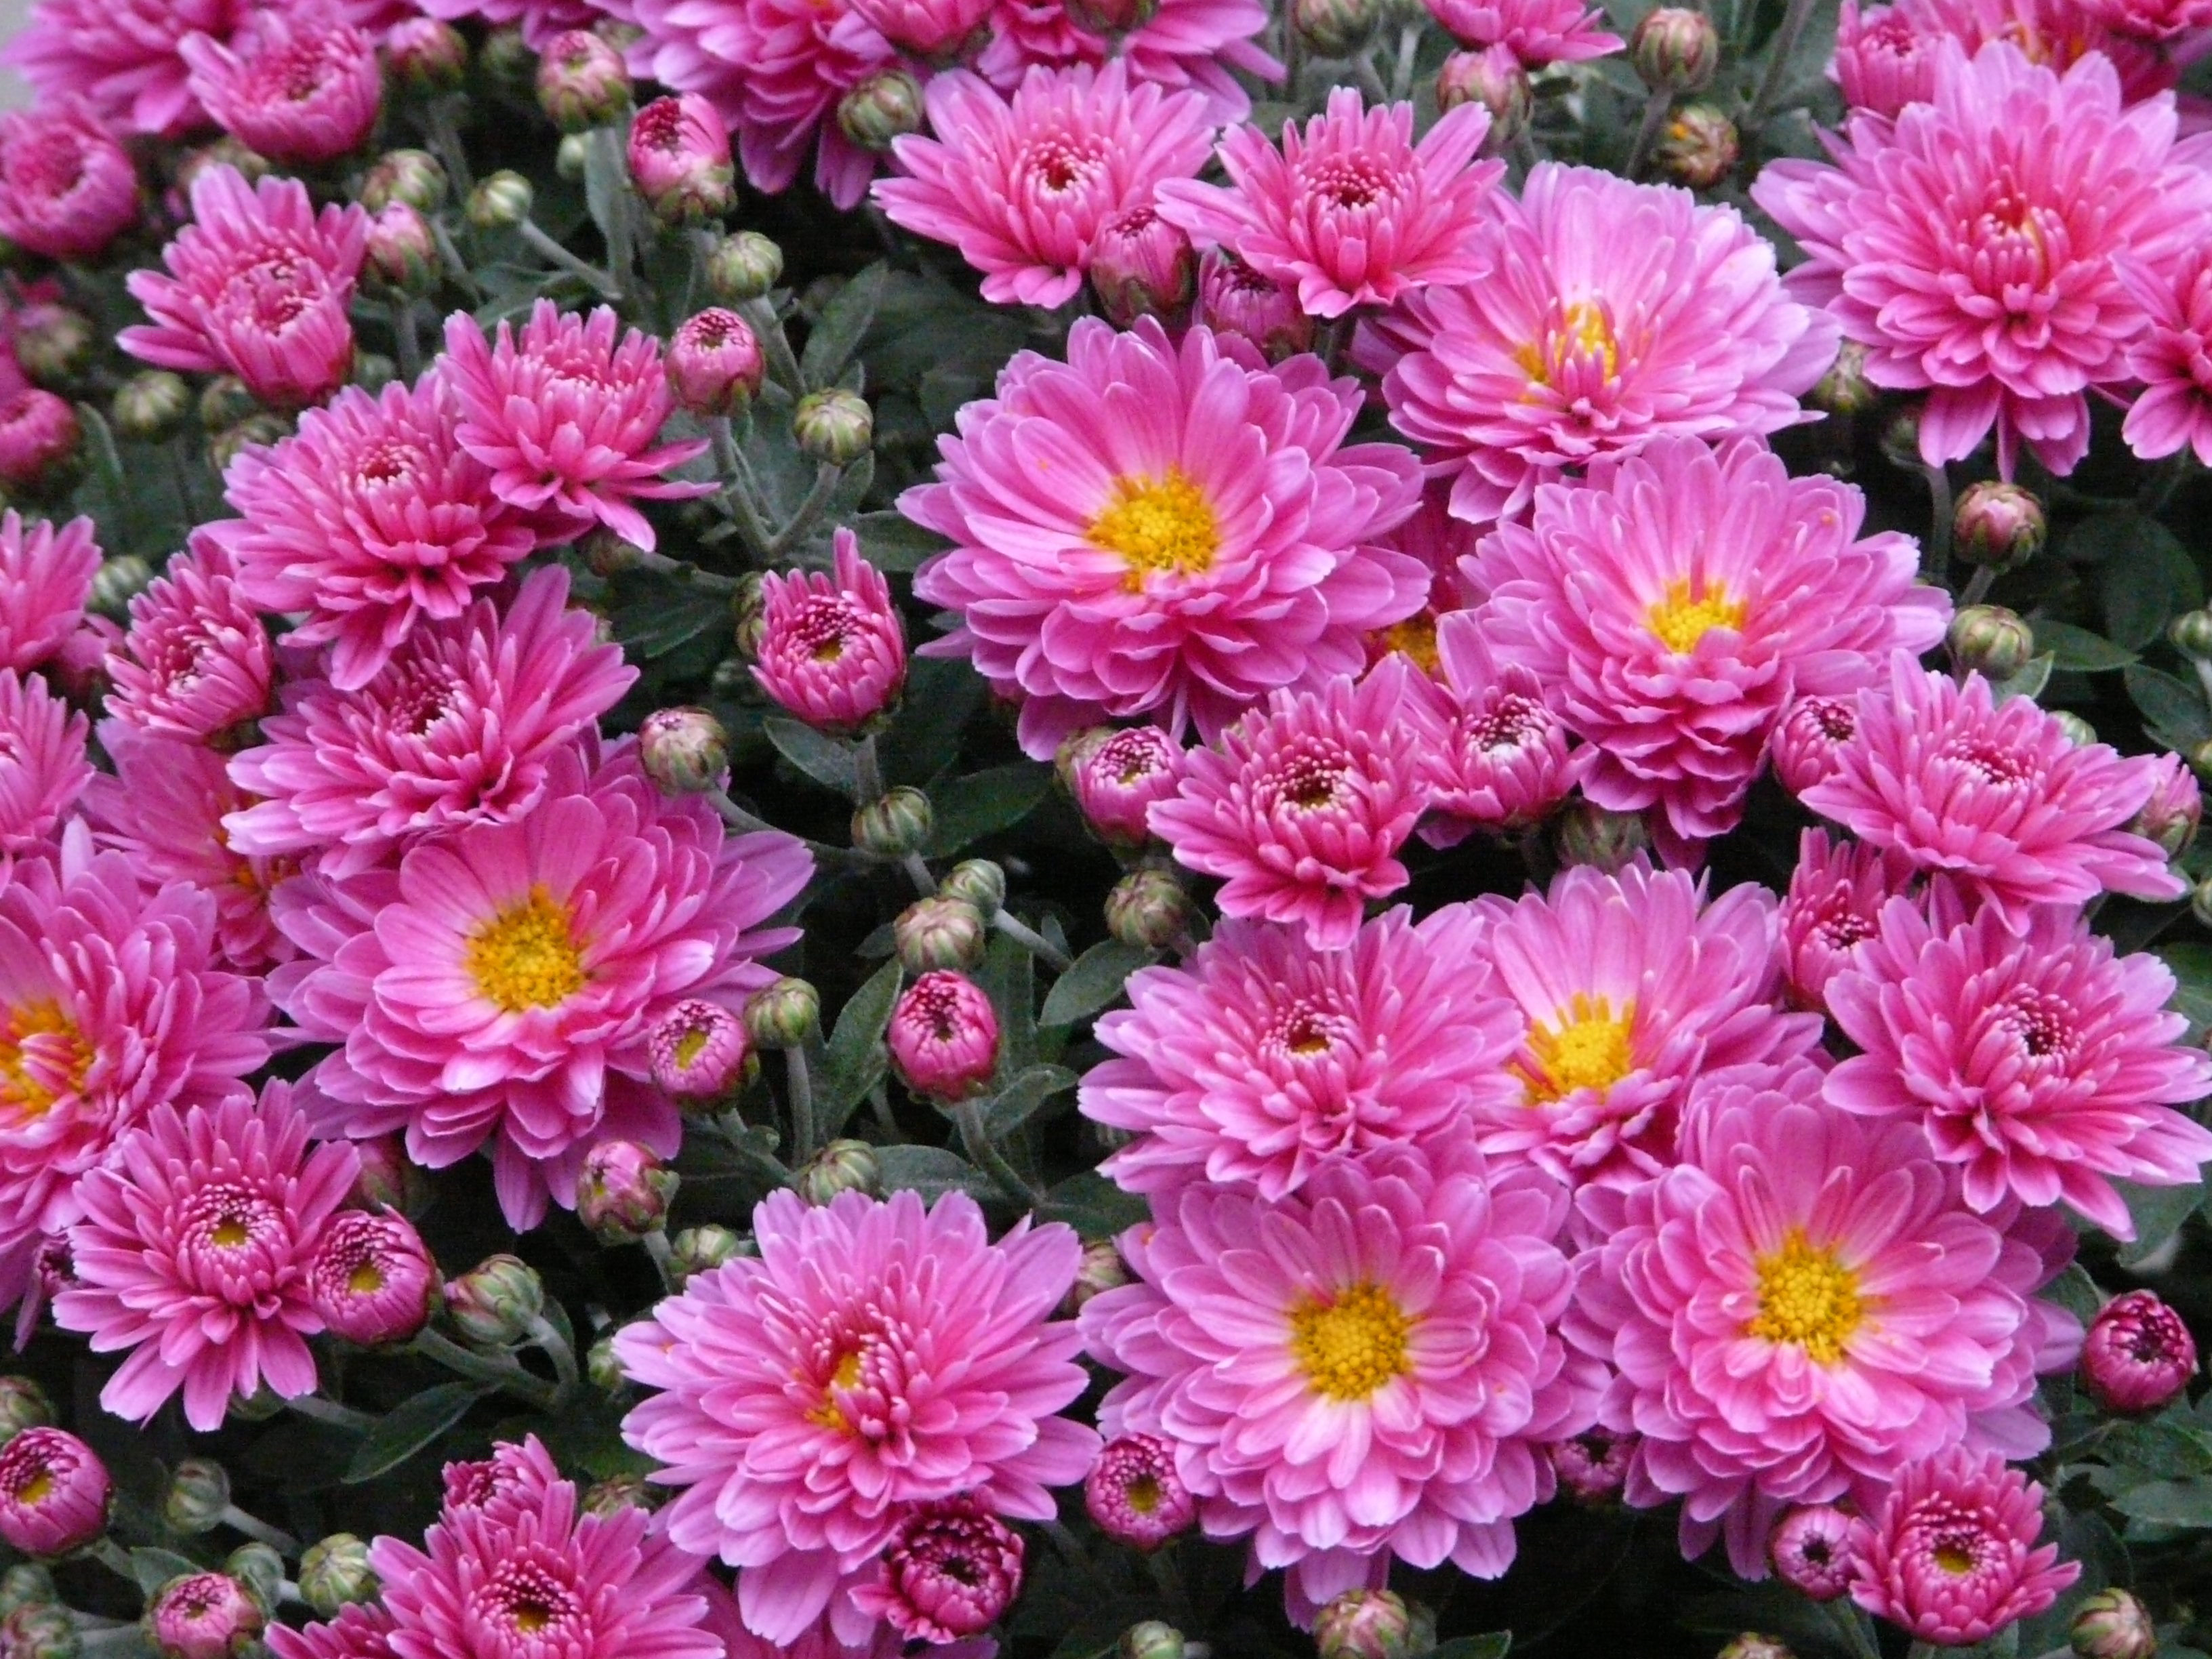
blossom, plant, flower, petal, bloom, pink, flora, dahlia, aster, bud, flowering plant, daisy family, callistephus chinensis, annual plant, land plant, marguerite daisy, chrysanths, ice plant family, dorotheanthus bellidiformis, dwarf sommeraster